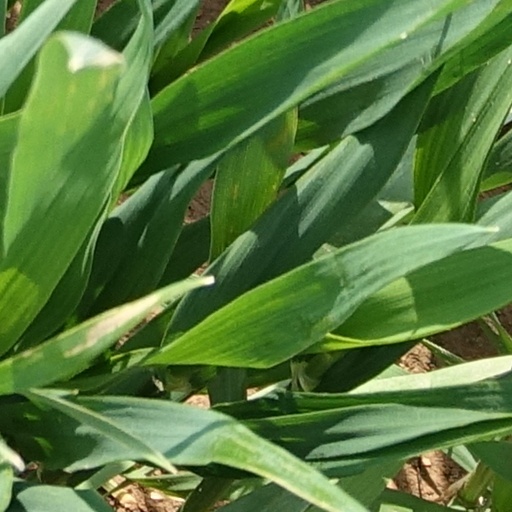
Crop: wheat